Arrondissements of the Jura department

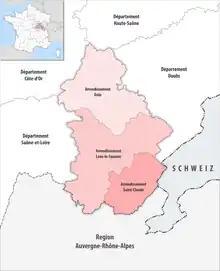
Map of arrondissements of the Jura department.

The 3 arrondissements of the Jura department are: